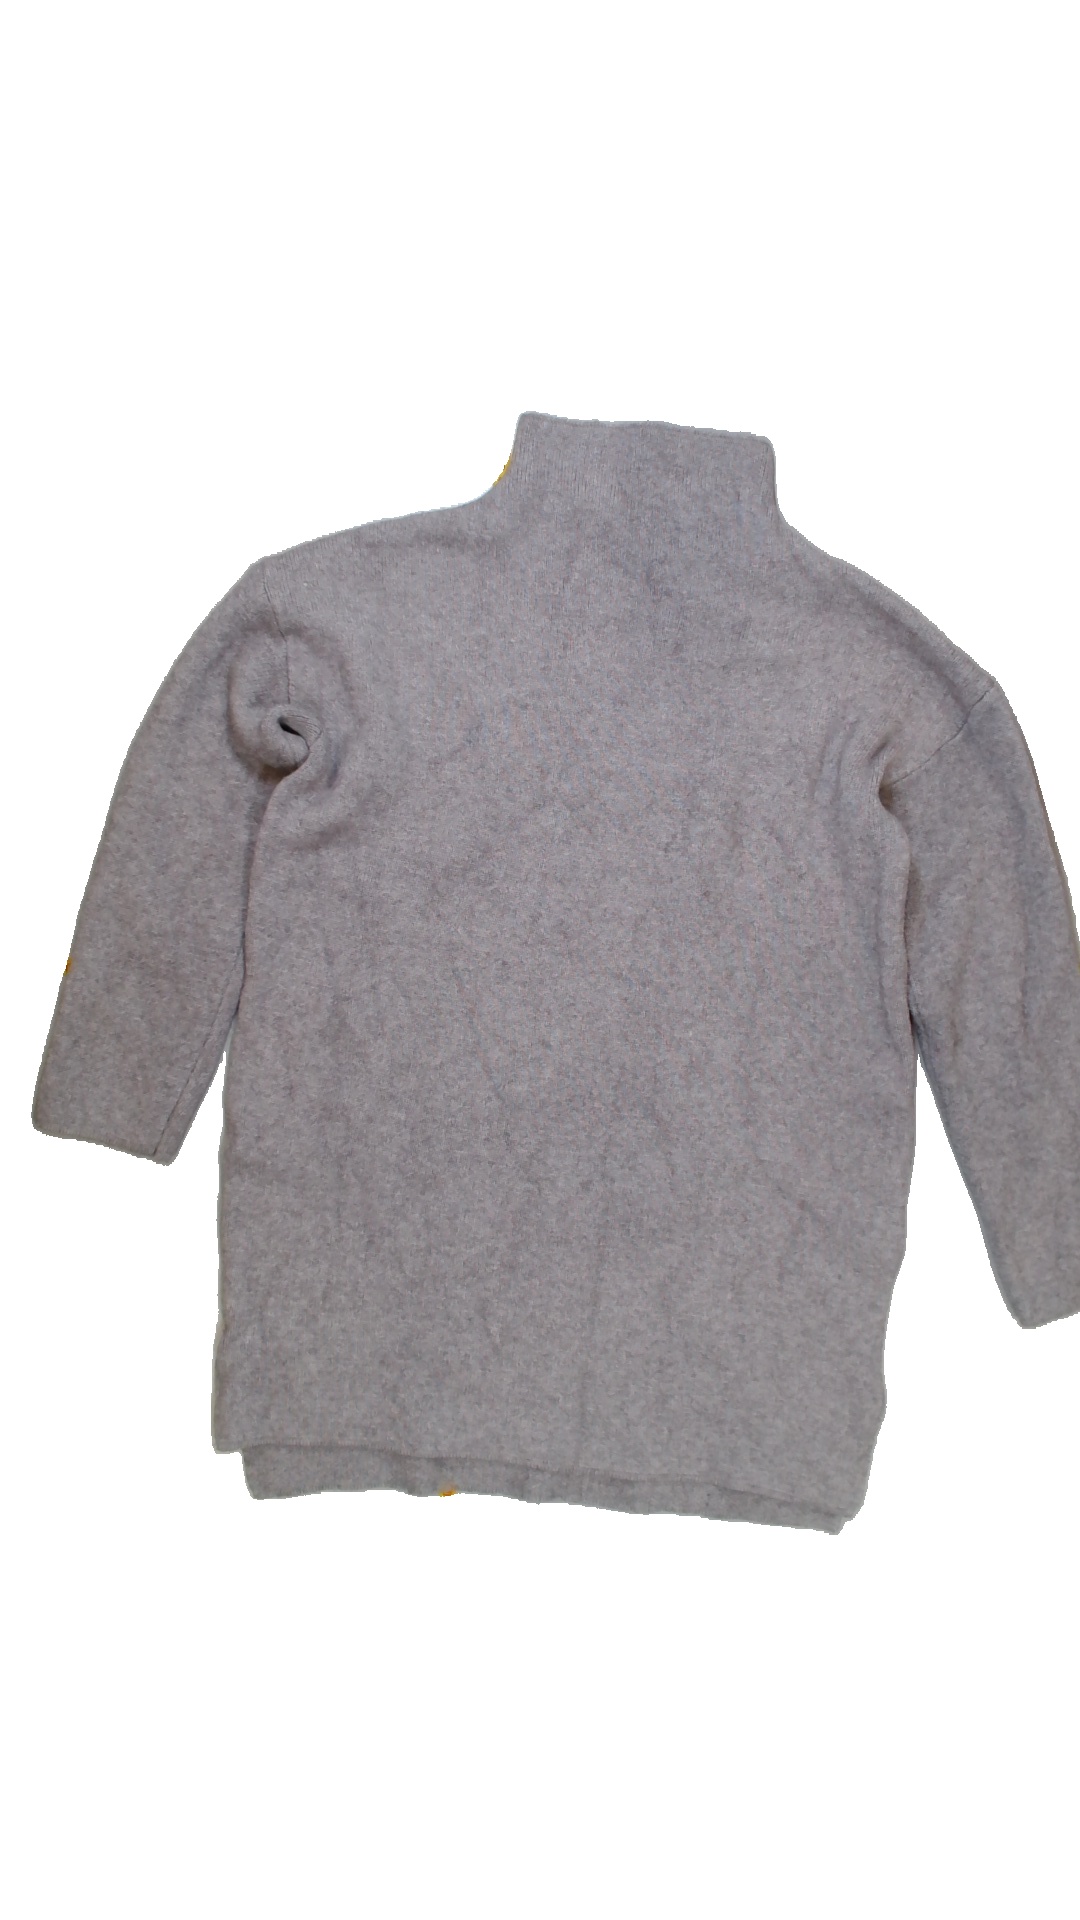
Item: Sweater (Ladies)
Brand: Not Applicable
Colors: Grey
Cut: Turtle neck
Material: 32% poly 68% cotton
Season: All
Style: No trend
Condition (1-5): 5
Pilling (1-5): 4
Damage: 0
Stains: No
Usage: Reuse
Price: <50